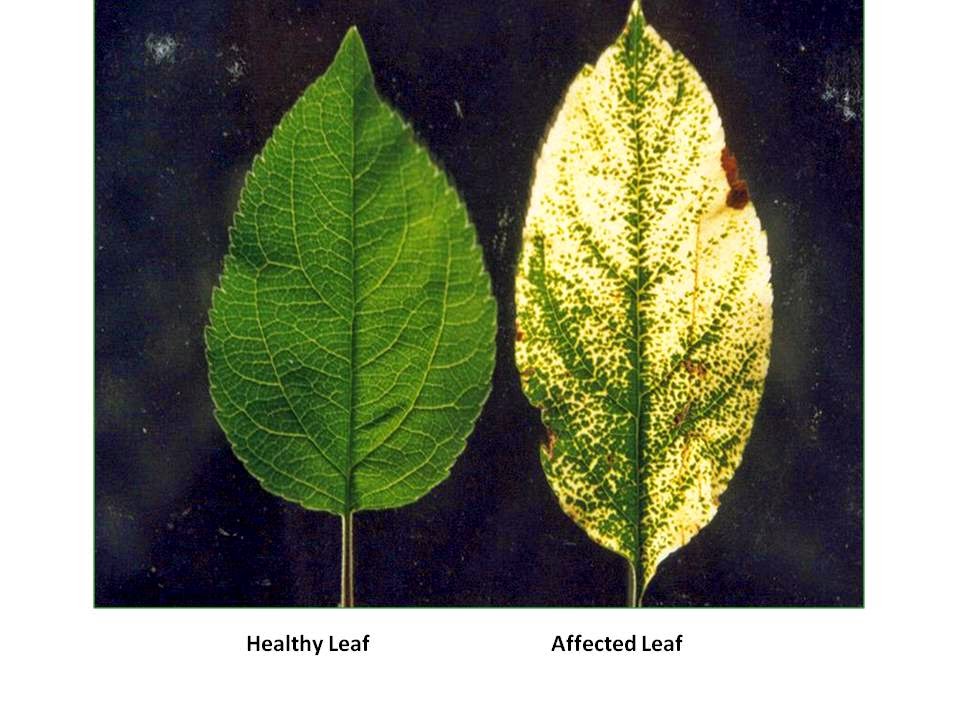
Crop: apple
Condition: mosaic_virus